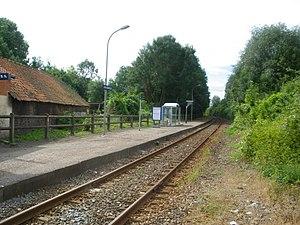
Vue de la gare de Vis-à-Marles.